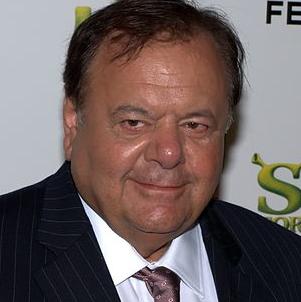
Age: 70